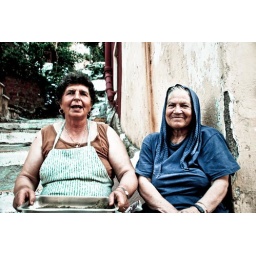
Old women in small hill top village, Corfu. They were preparing home made oregano and gave me a sample.